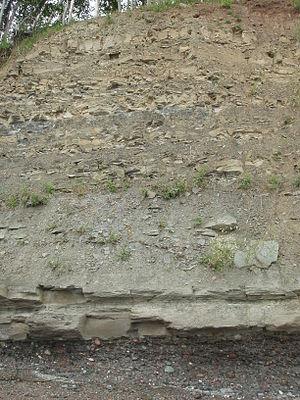
Le parc national de Miguasha est un parc de protection d'un site fossilifère du Québec au Canada.